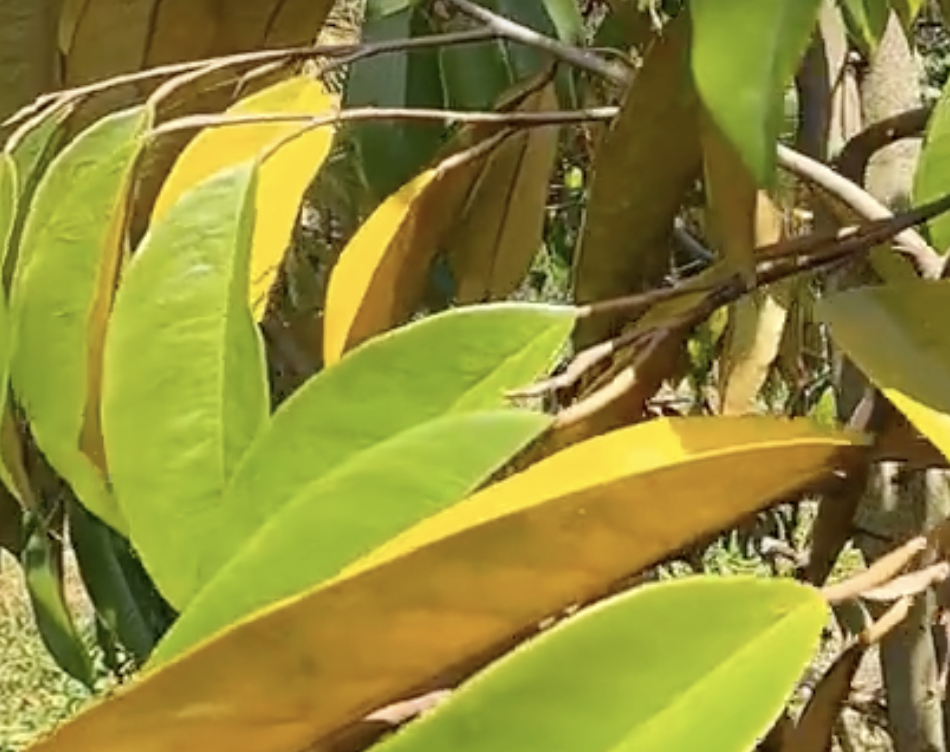
Label: yellow_leaf